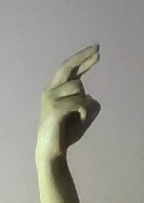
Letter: zay